Tasha Yar

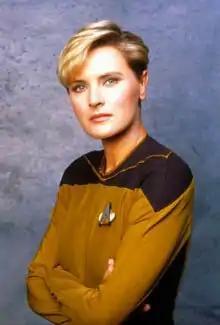
Season one promotional photo

Natasha "Tasha" Yar is a character that mainly appeared in the of the American science fiction television series "". Portrayed by Denise Crosby, Yar is chief of security aboard the Starfleet starship USS "Enterprise"-D and carries the rank of lieutenant.